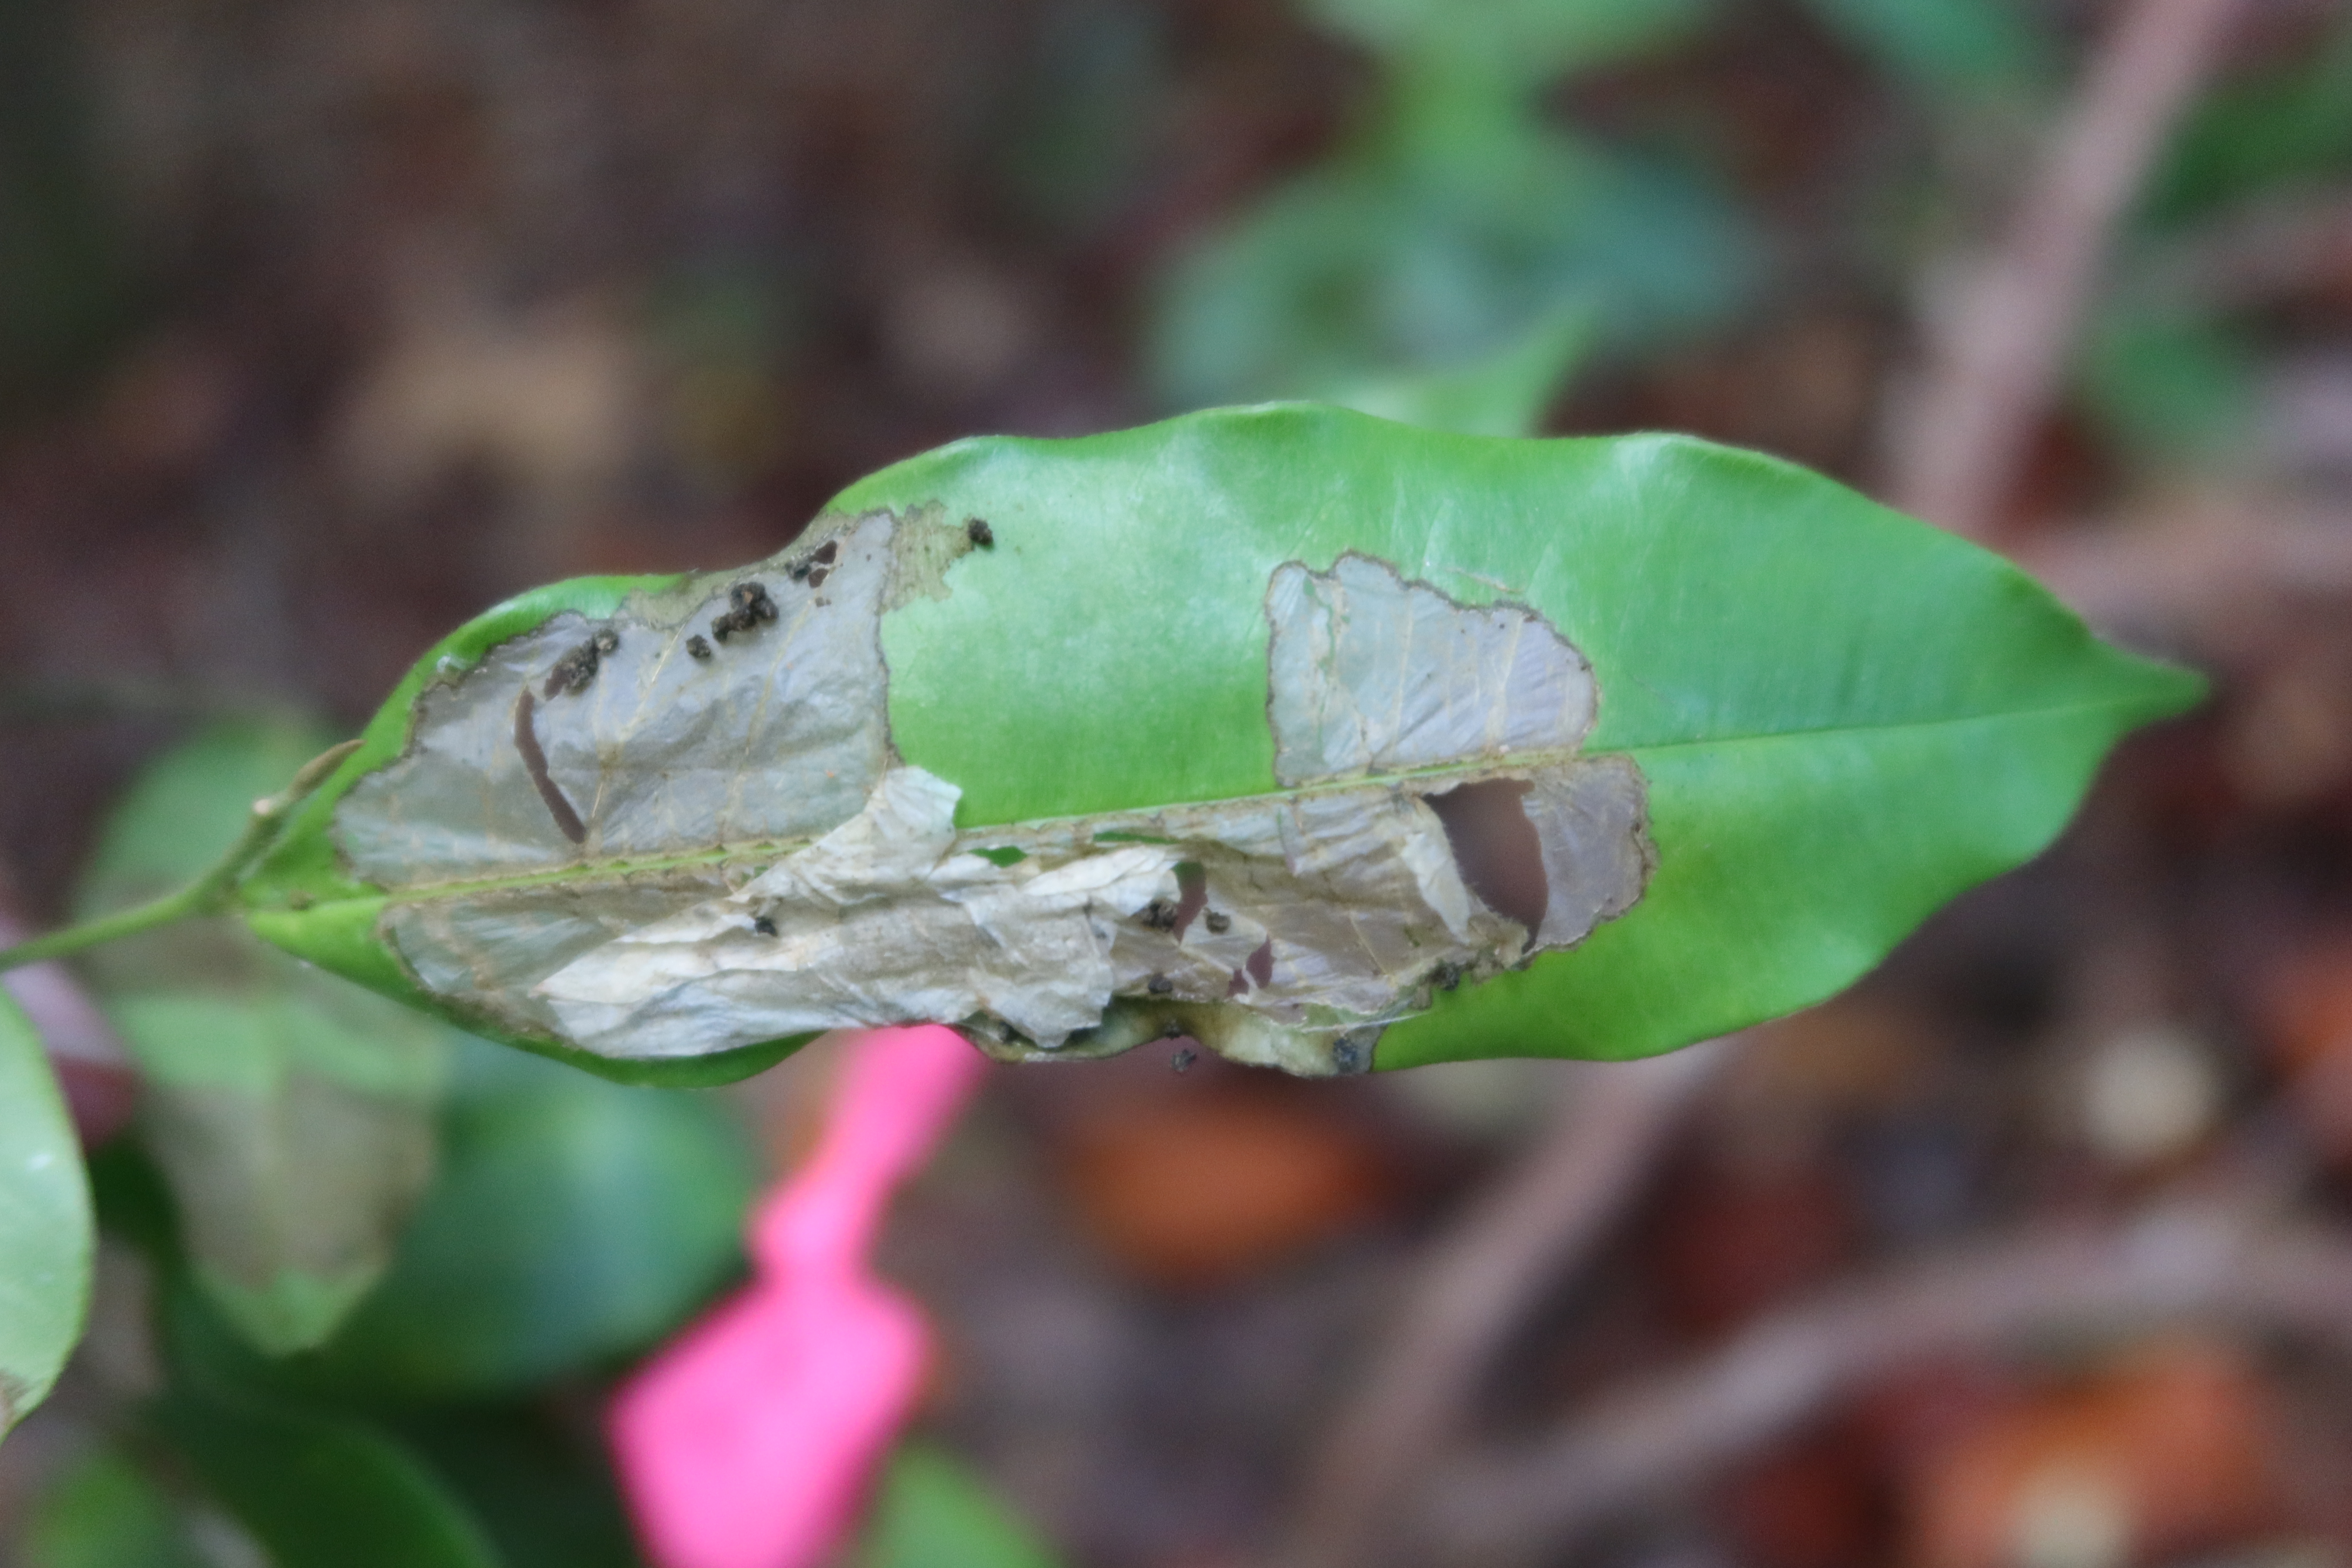
Label: Translucent lesion